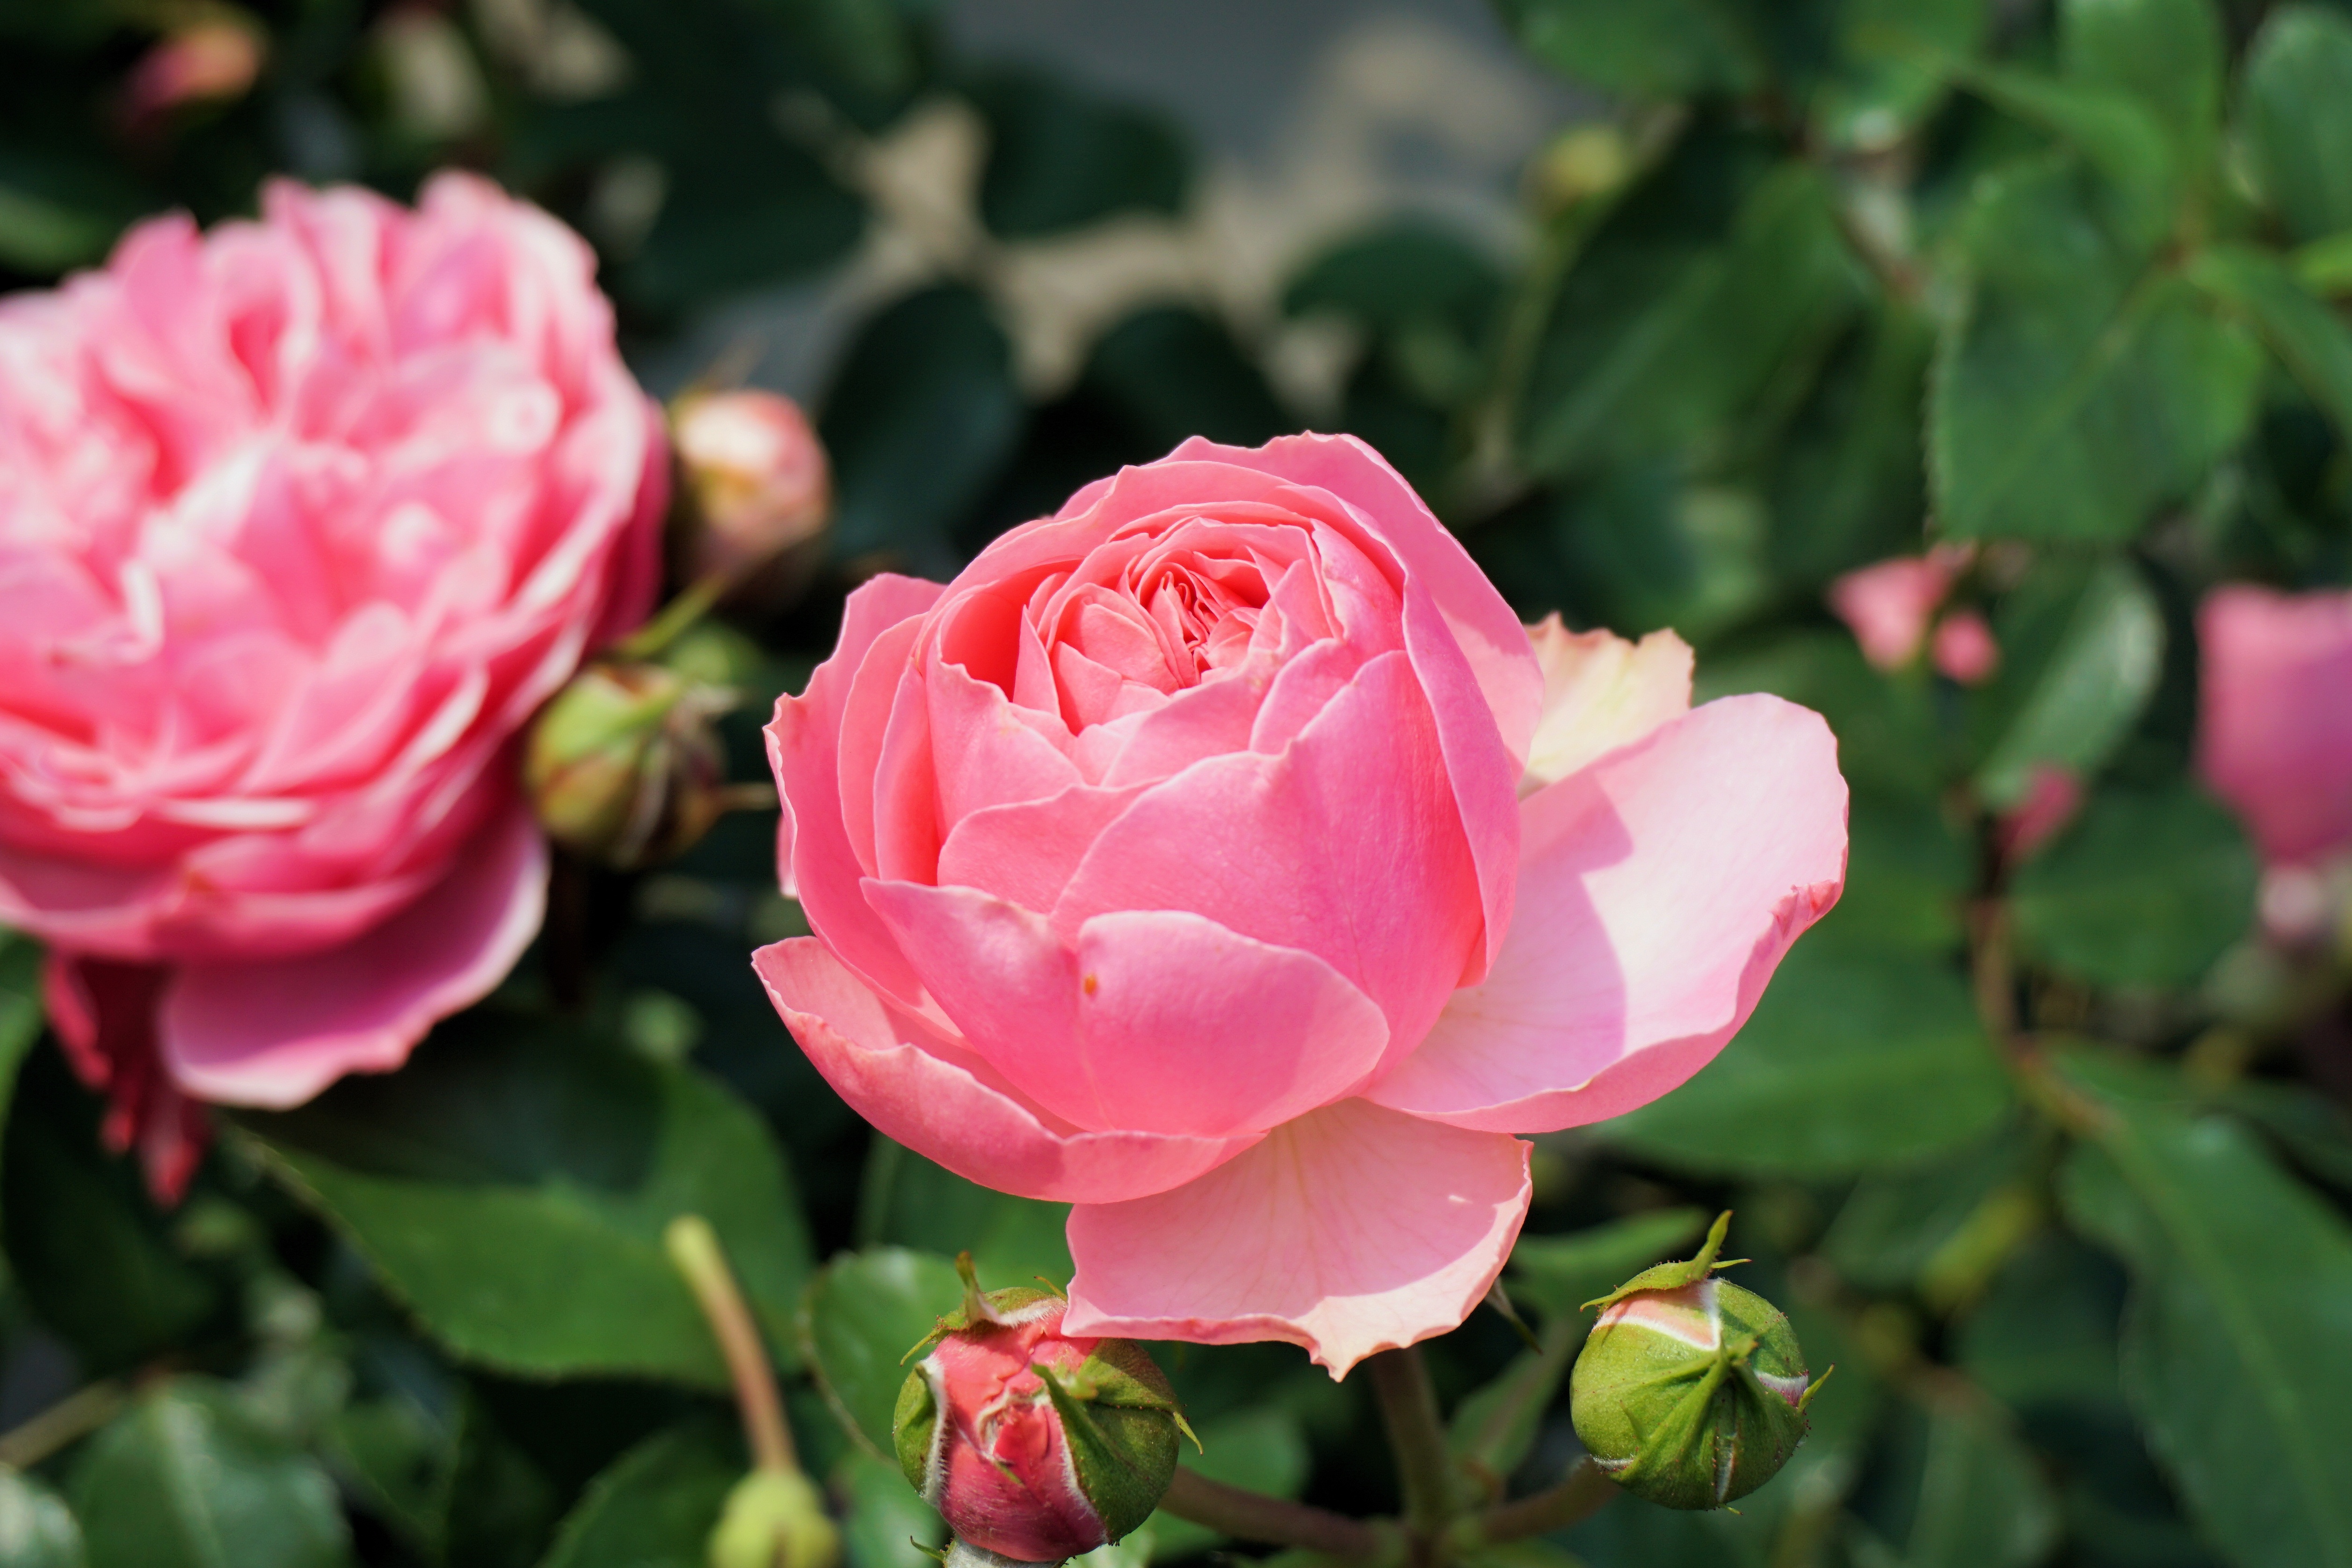
nature, blossom, plant, flower, petal, bloom, rose, garden, pink, flora, pink rose, of course, floribunda, rose blooms, flowering plant, garden roses, rose family, land plant, rosa centifolia, rose order